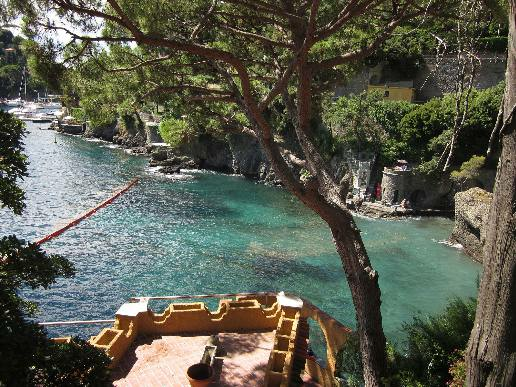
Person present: No